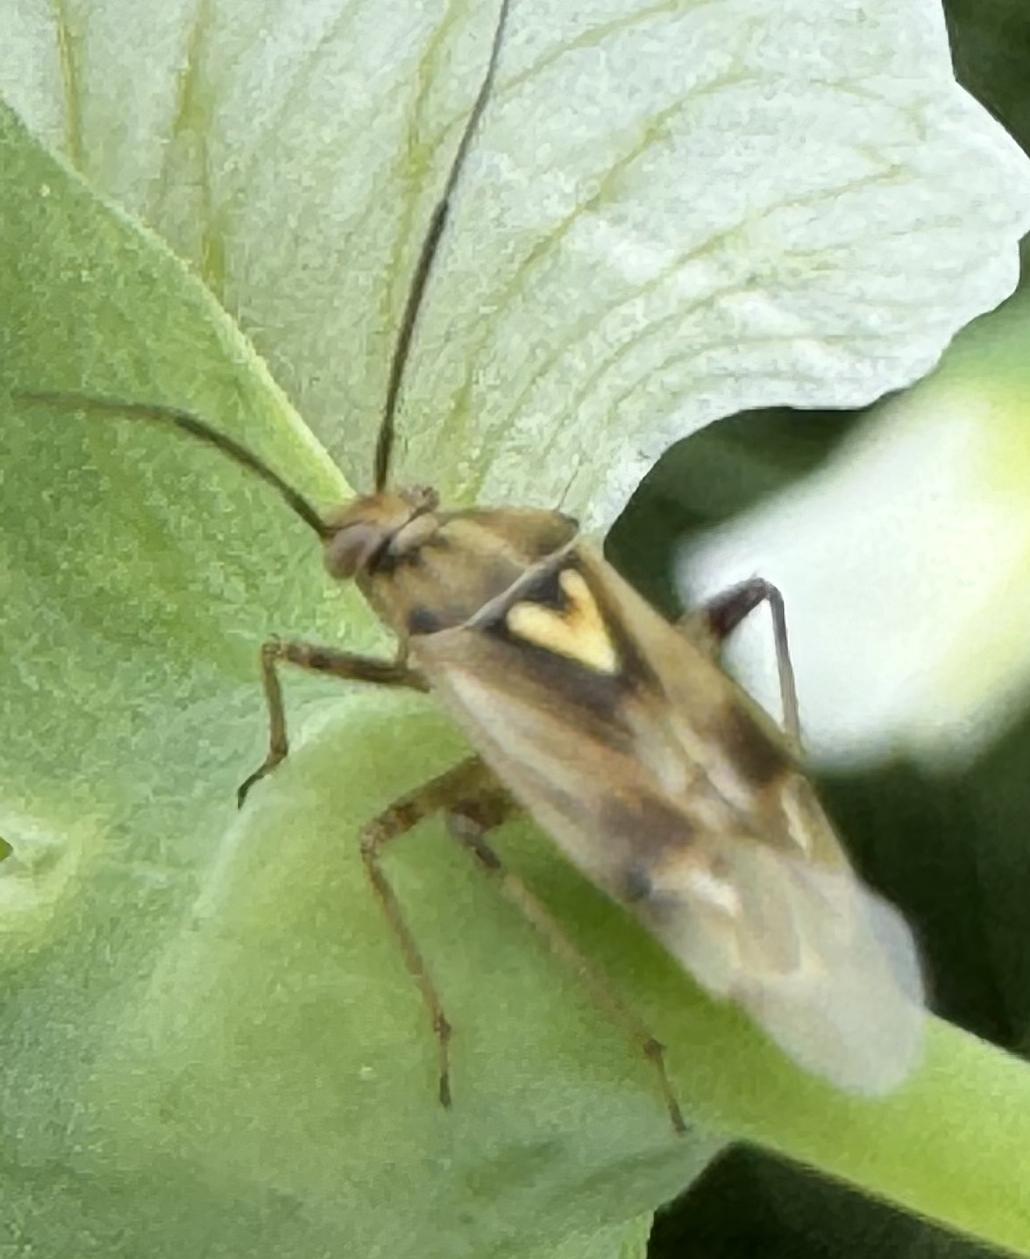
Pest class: lygus_bug